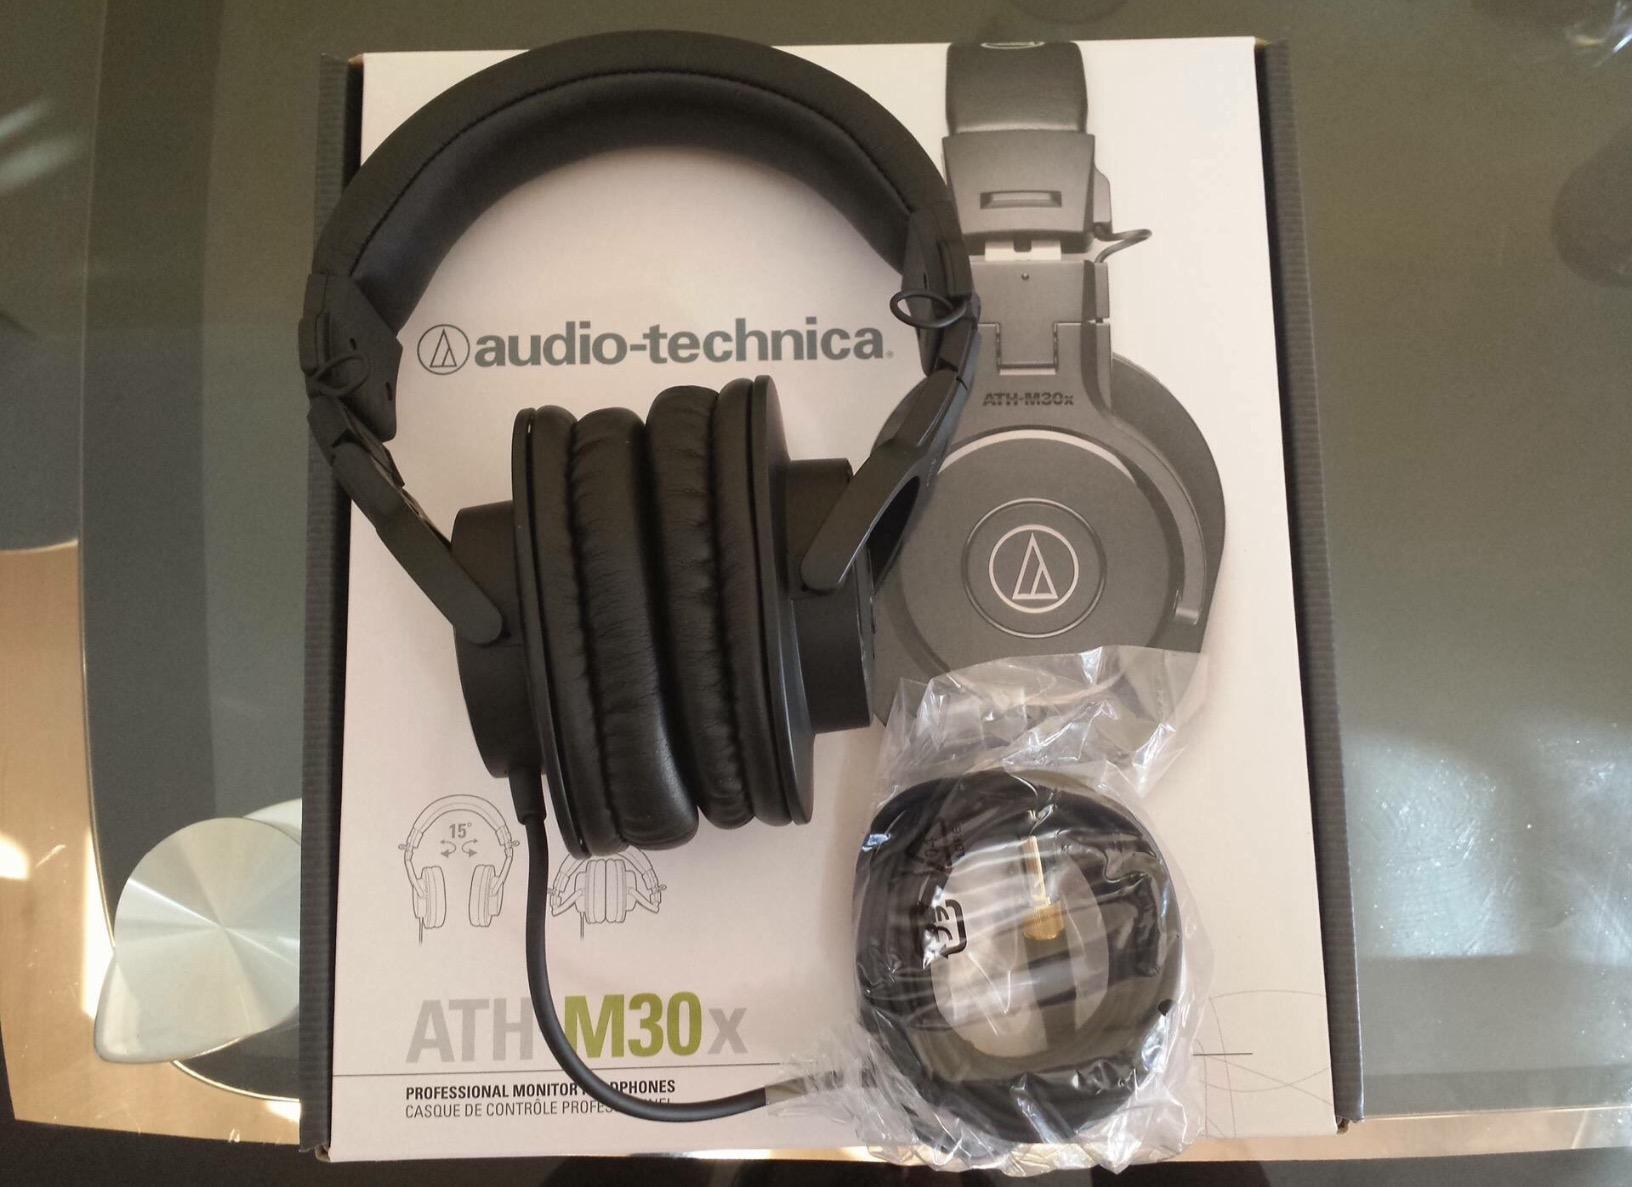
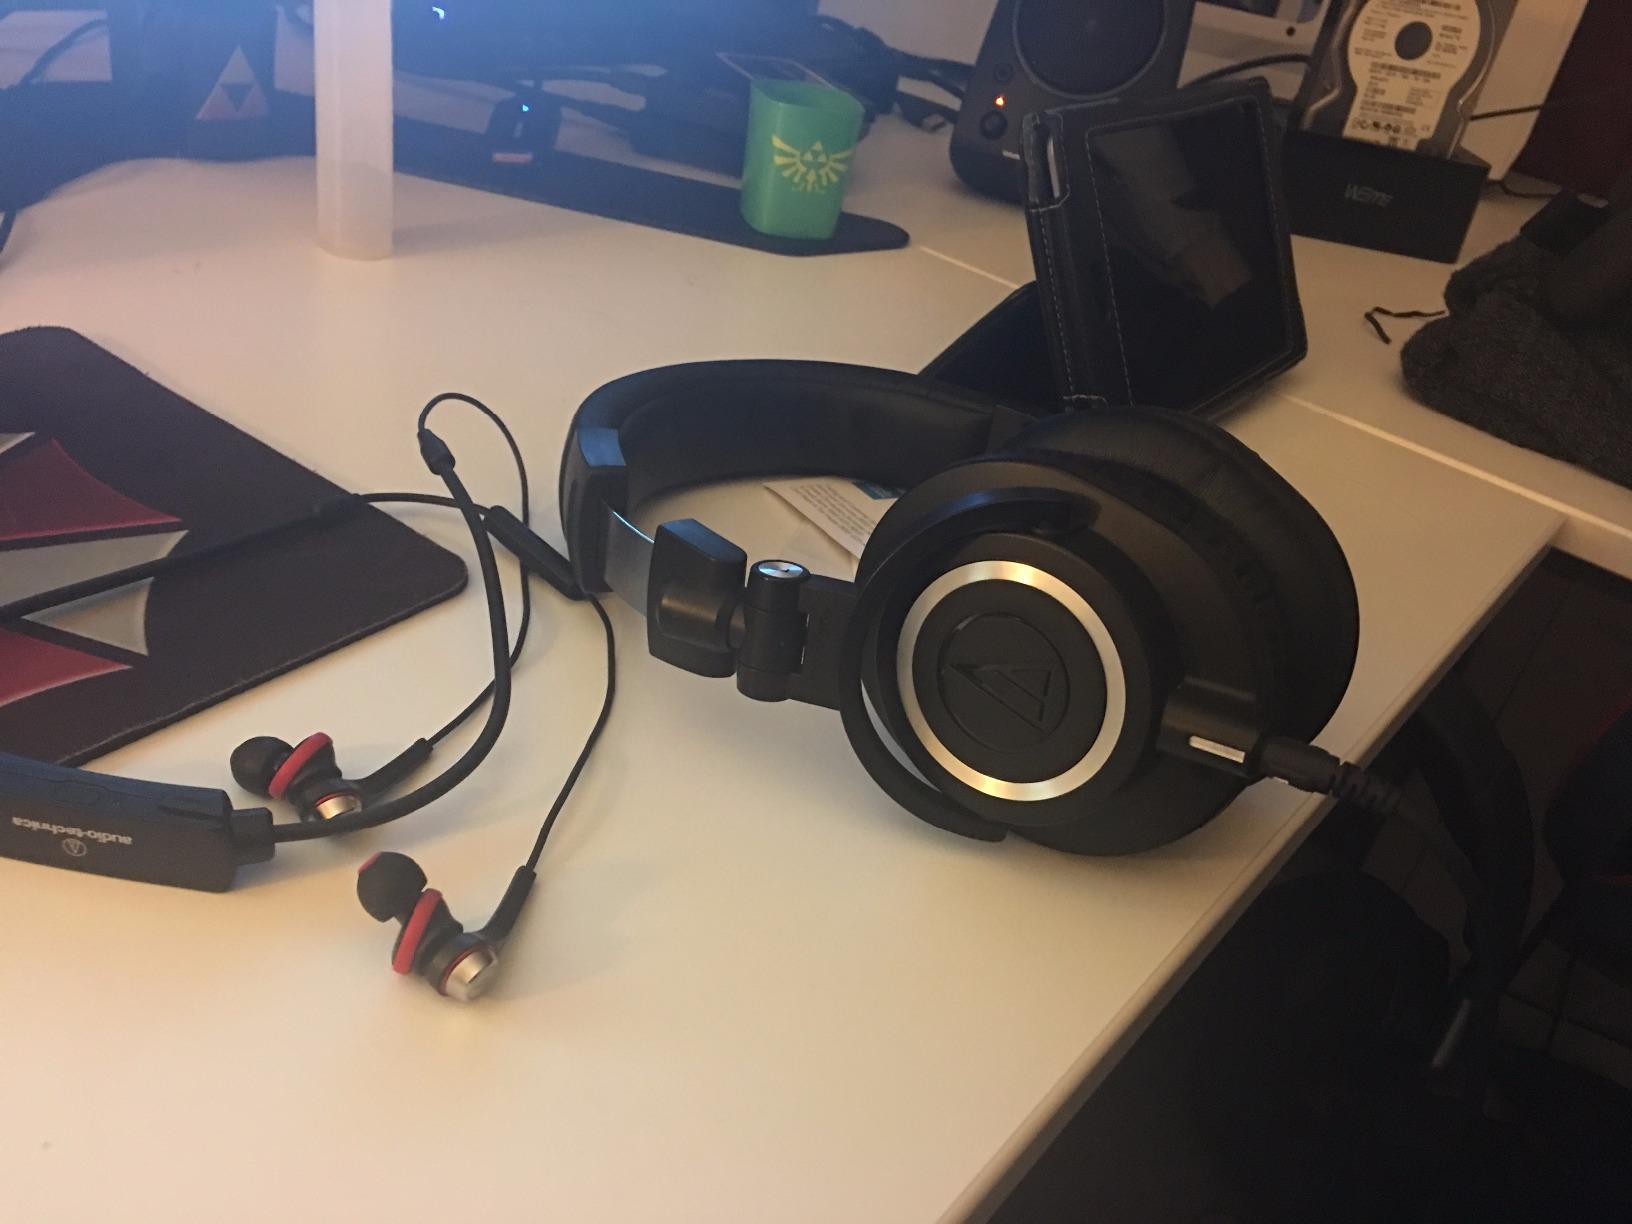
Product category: headphones
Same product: no